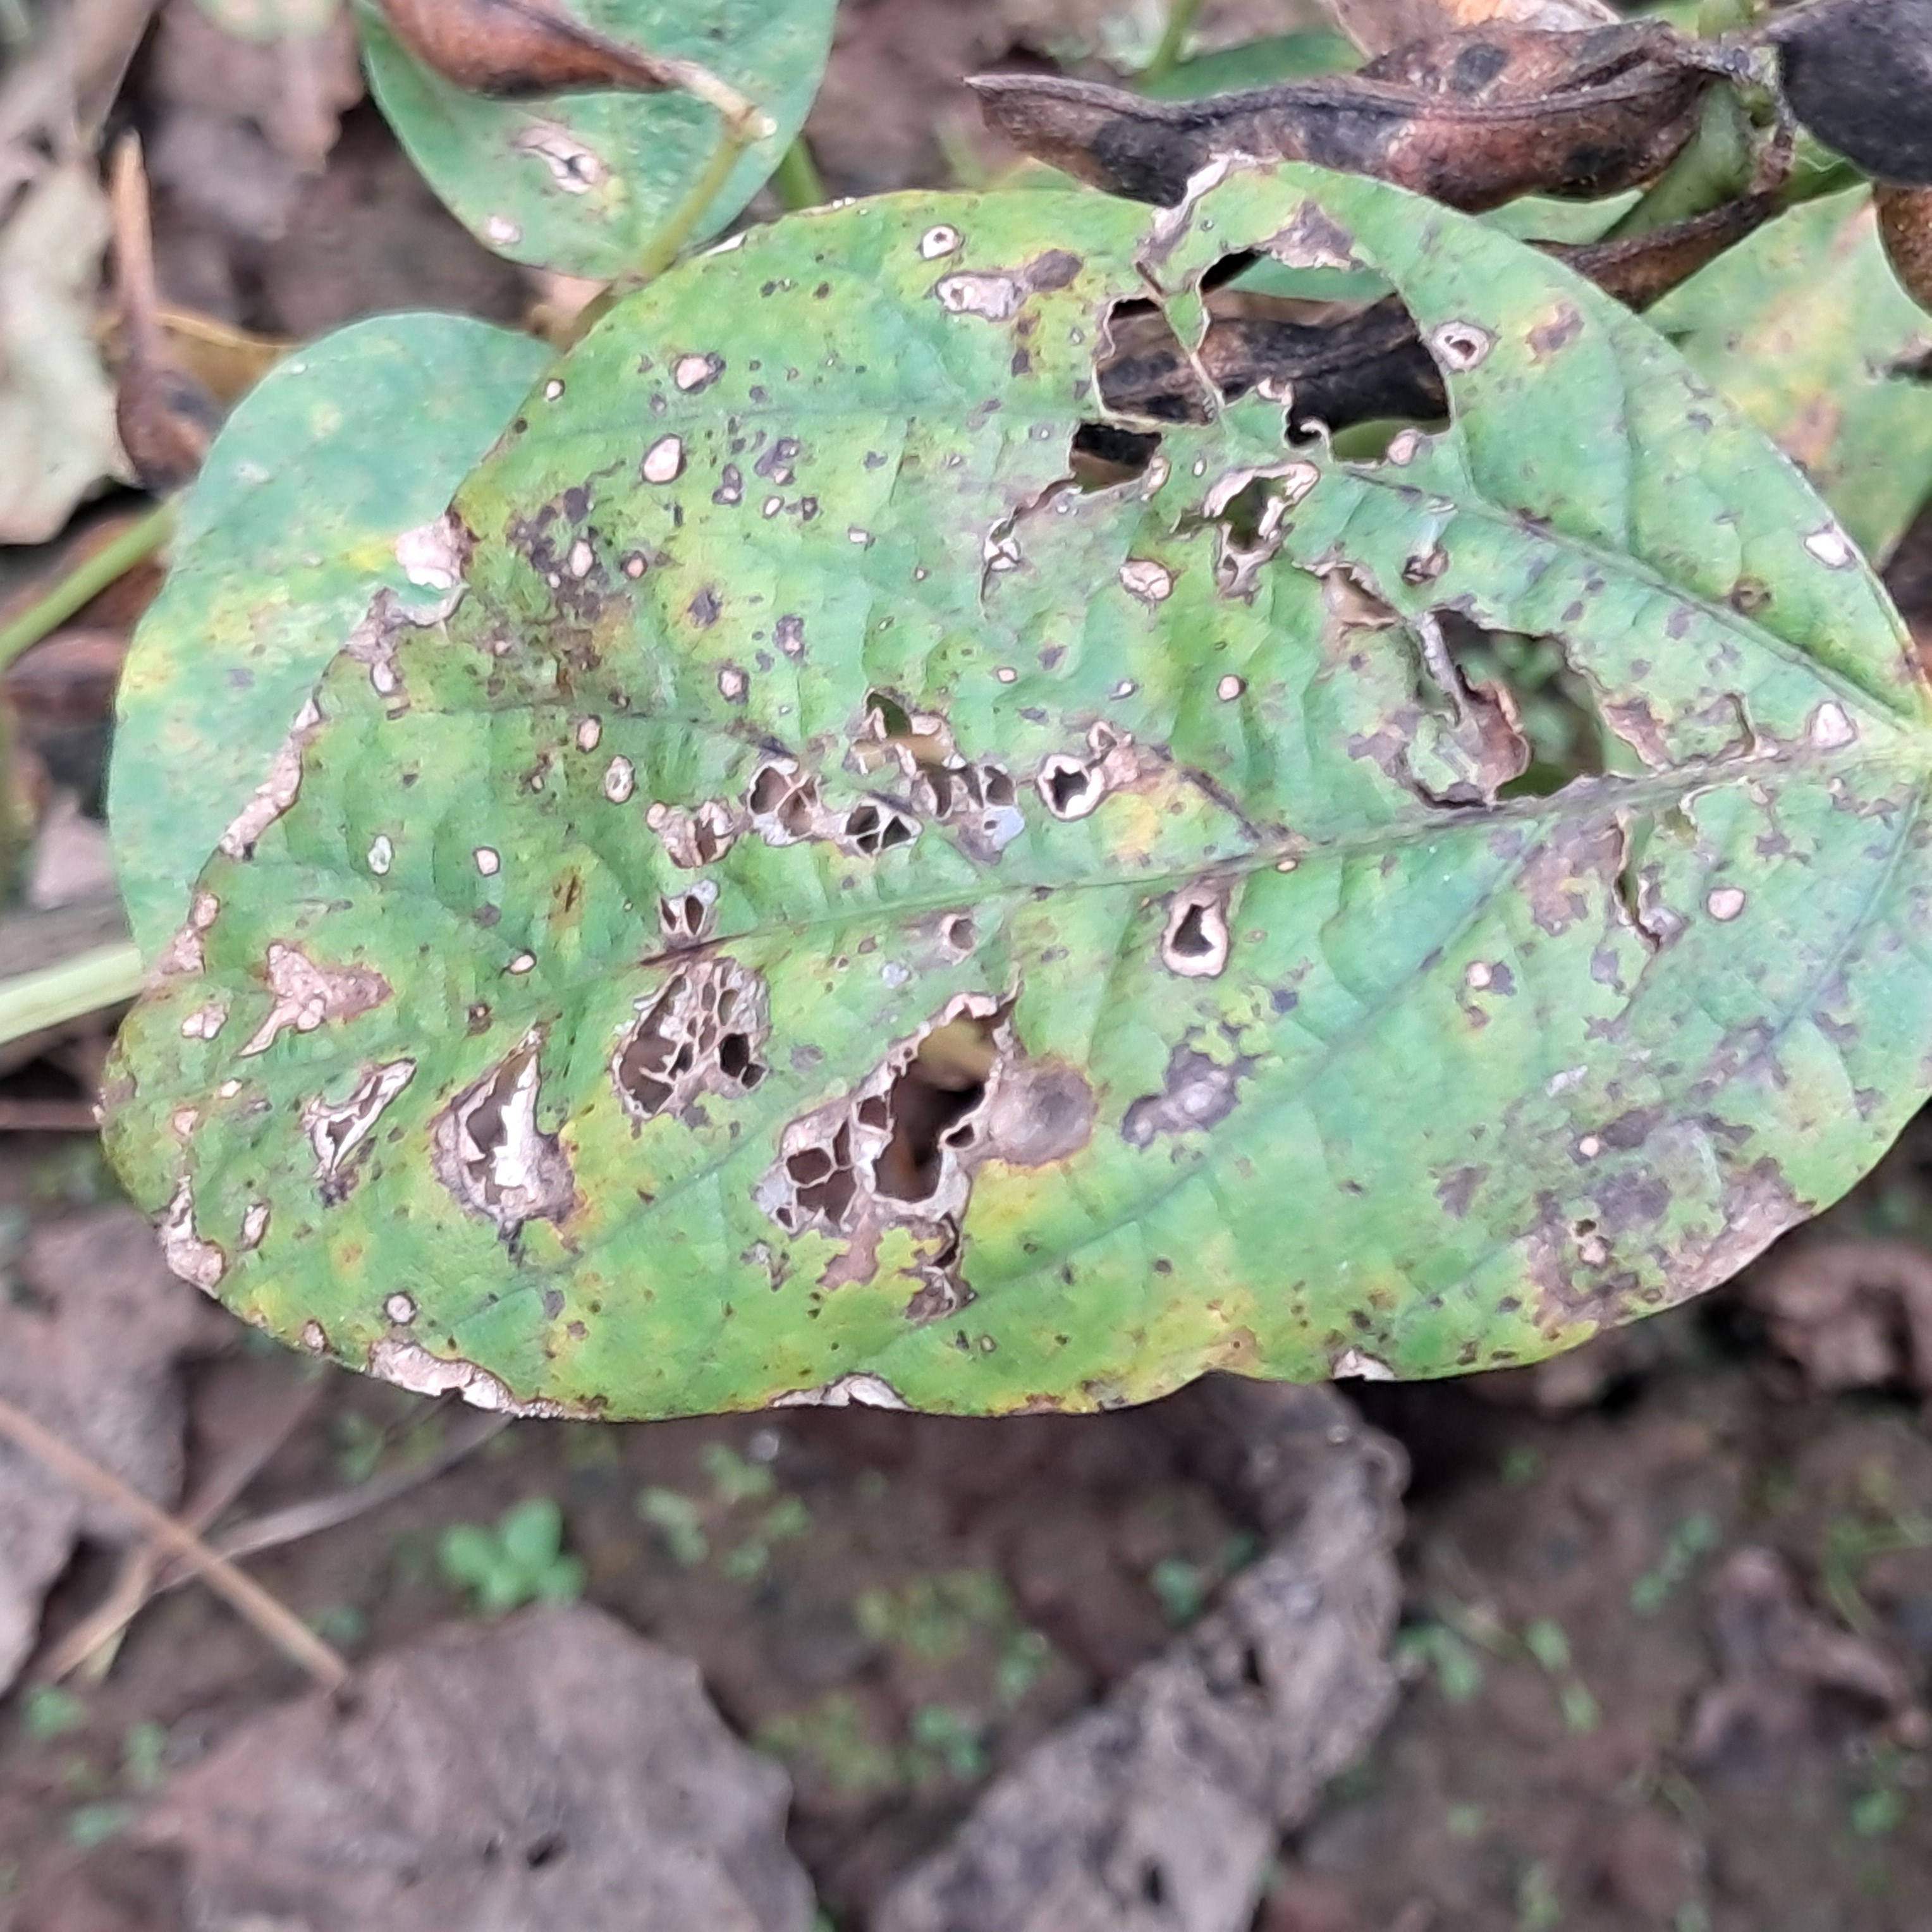
Label: Rust